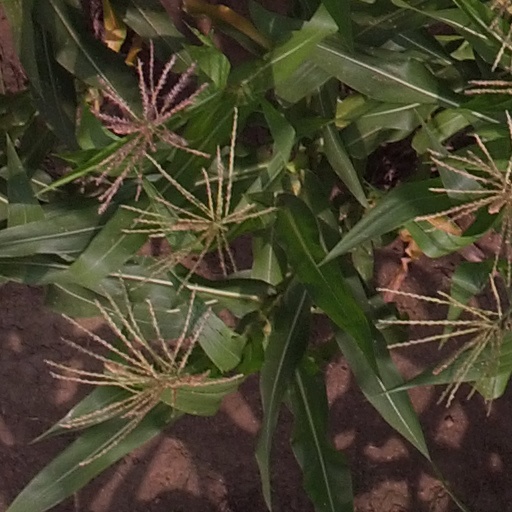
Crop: maize; corn